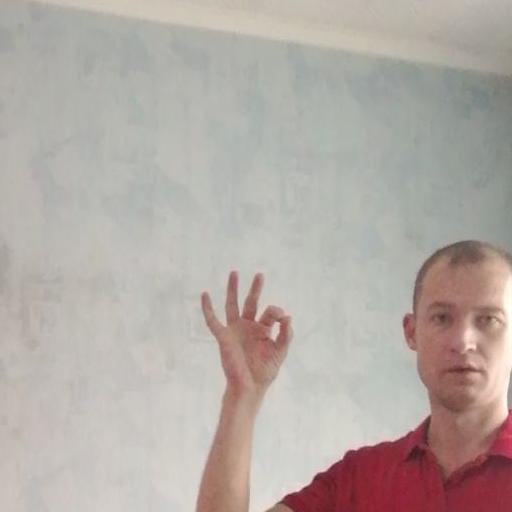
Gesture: ok